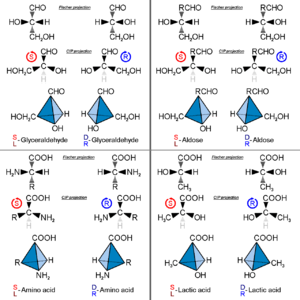
La projection de Fischer est associée au nom d'Hermann Emil Fischer qui utilisa ce type de représentation dans ses études pionnières en chimie des sucres.